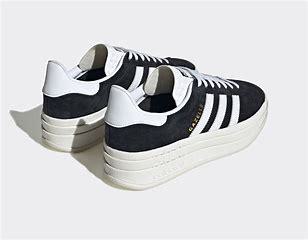
Brand: Adidas
Model: Gazelle Bold